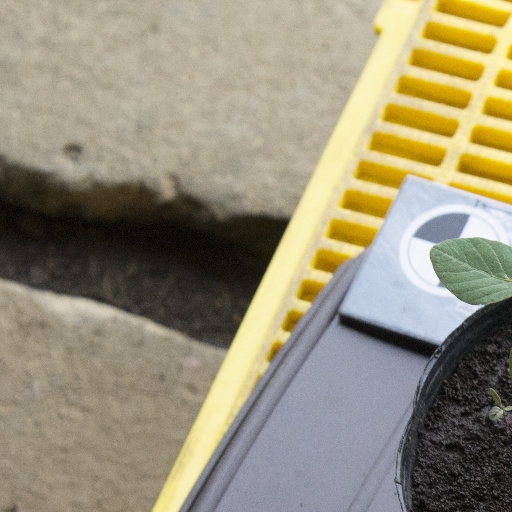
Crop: soybean